Virginia Cutler

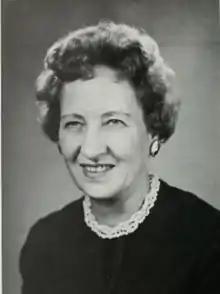

Virginia Farrer Cutler (December 17, 1905 – May 20, 1993) was an American academic. She was the head of the Home Economics Department at the University of Utah and dean of the College of Family Living at Brigham Young University (BYU). She also worked for the United States Point Four Program in Southeast Asia, established a home science degree at the University of Ghana, and served on the White House Consumer Committee under President Richard Nixon.